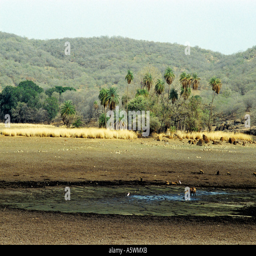
the harshest drought in years had turned person , into a mud bath